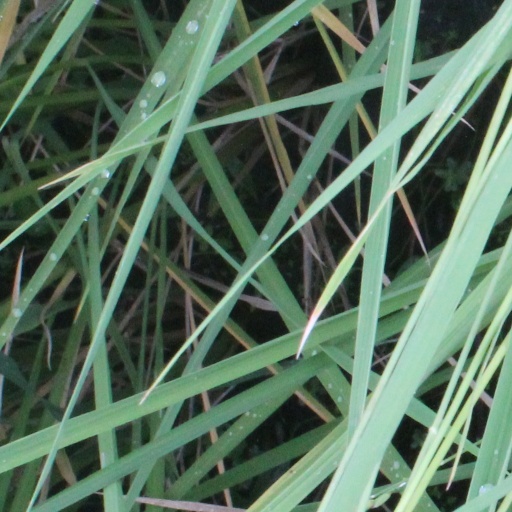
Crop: rice